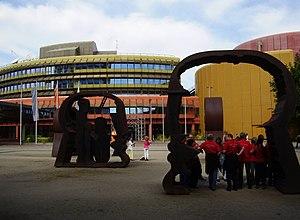
Centre d'émission 1 de ZDF à Mayence Esperanto: Elsendcentro 1 de ZDF en Majenco, Germanio